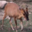
Label: deer